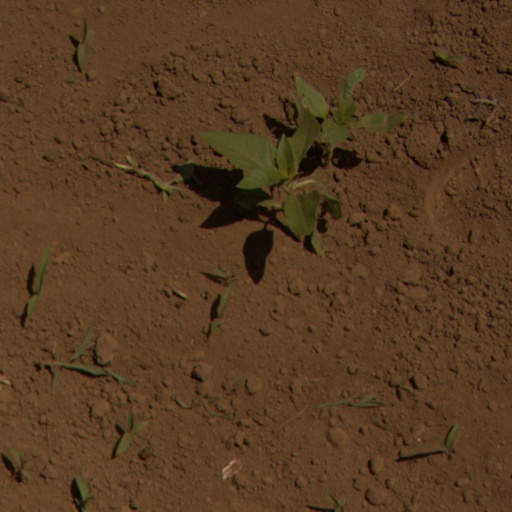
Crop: Jerusalem artichoke